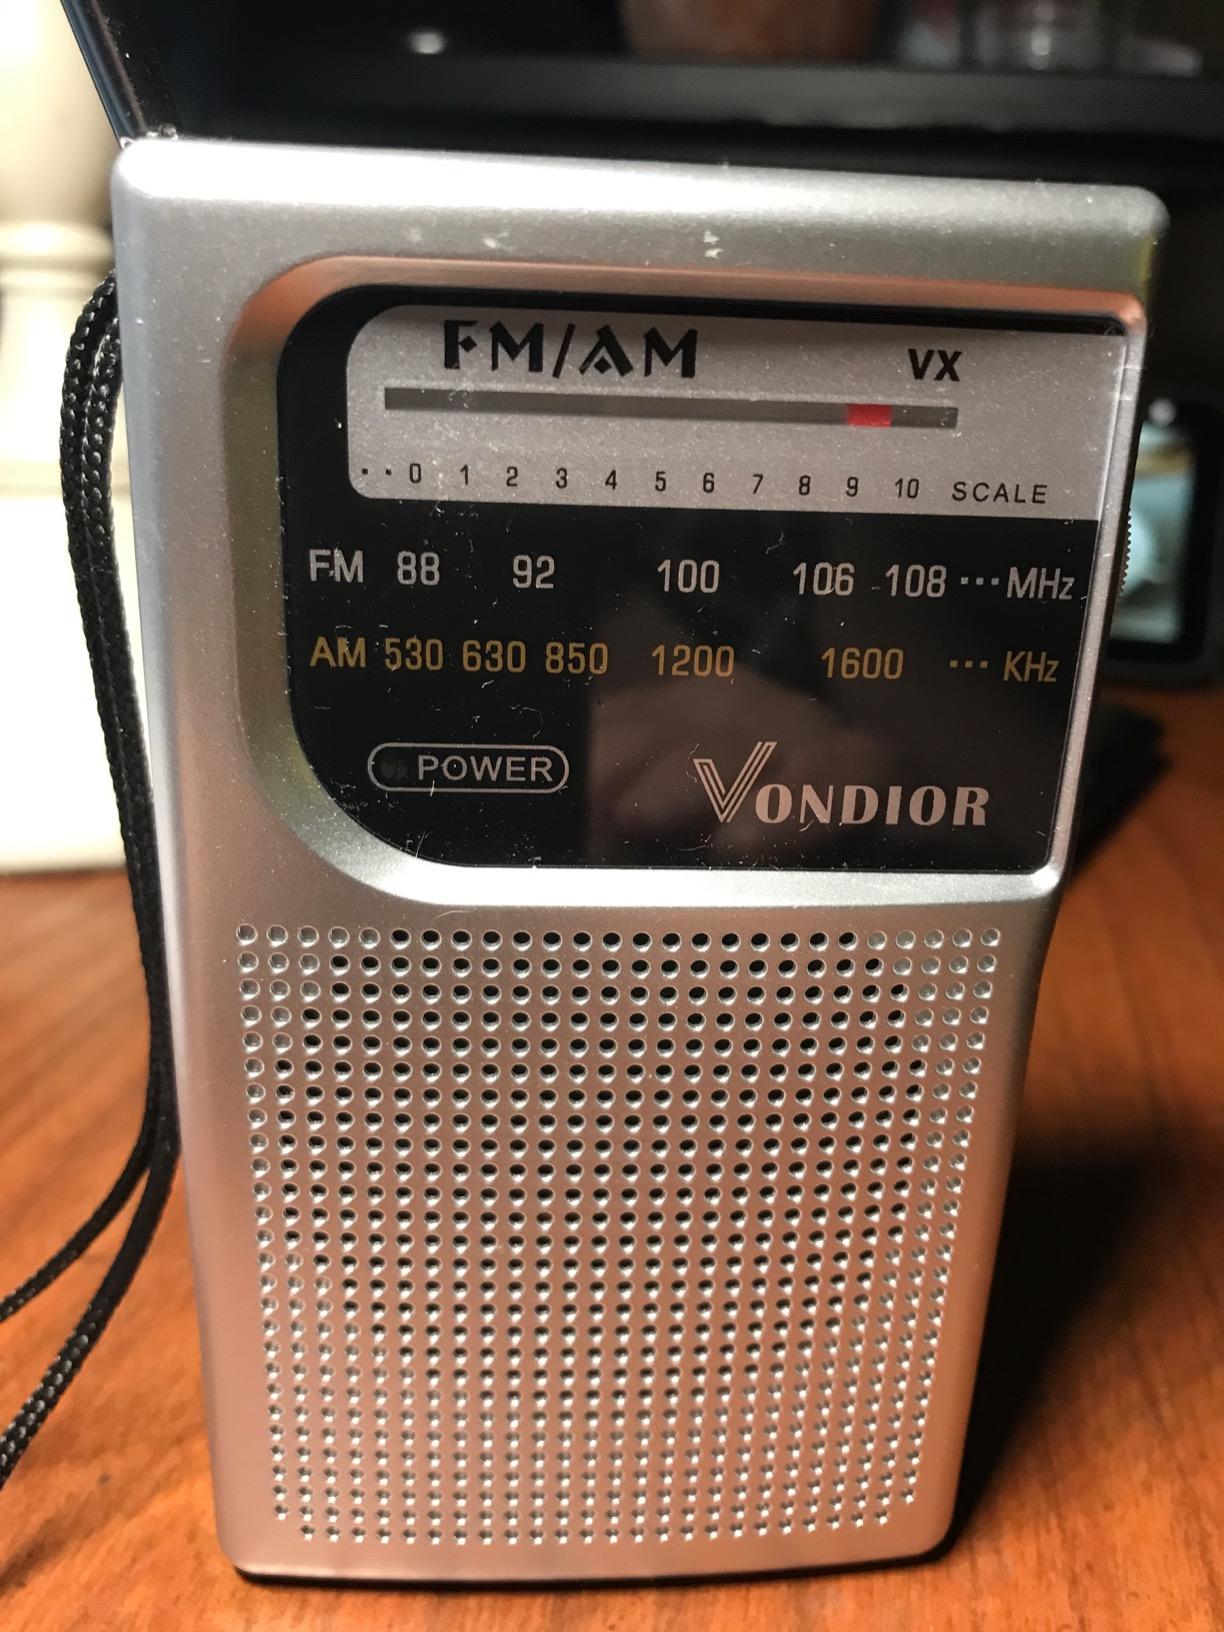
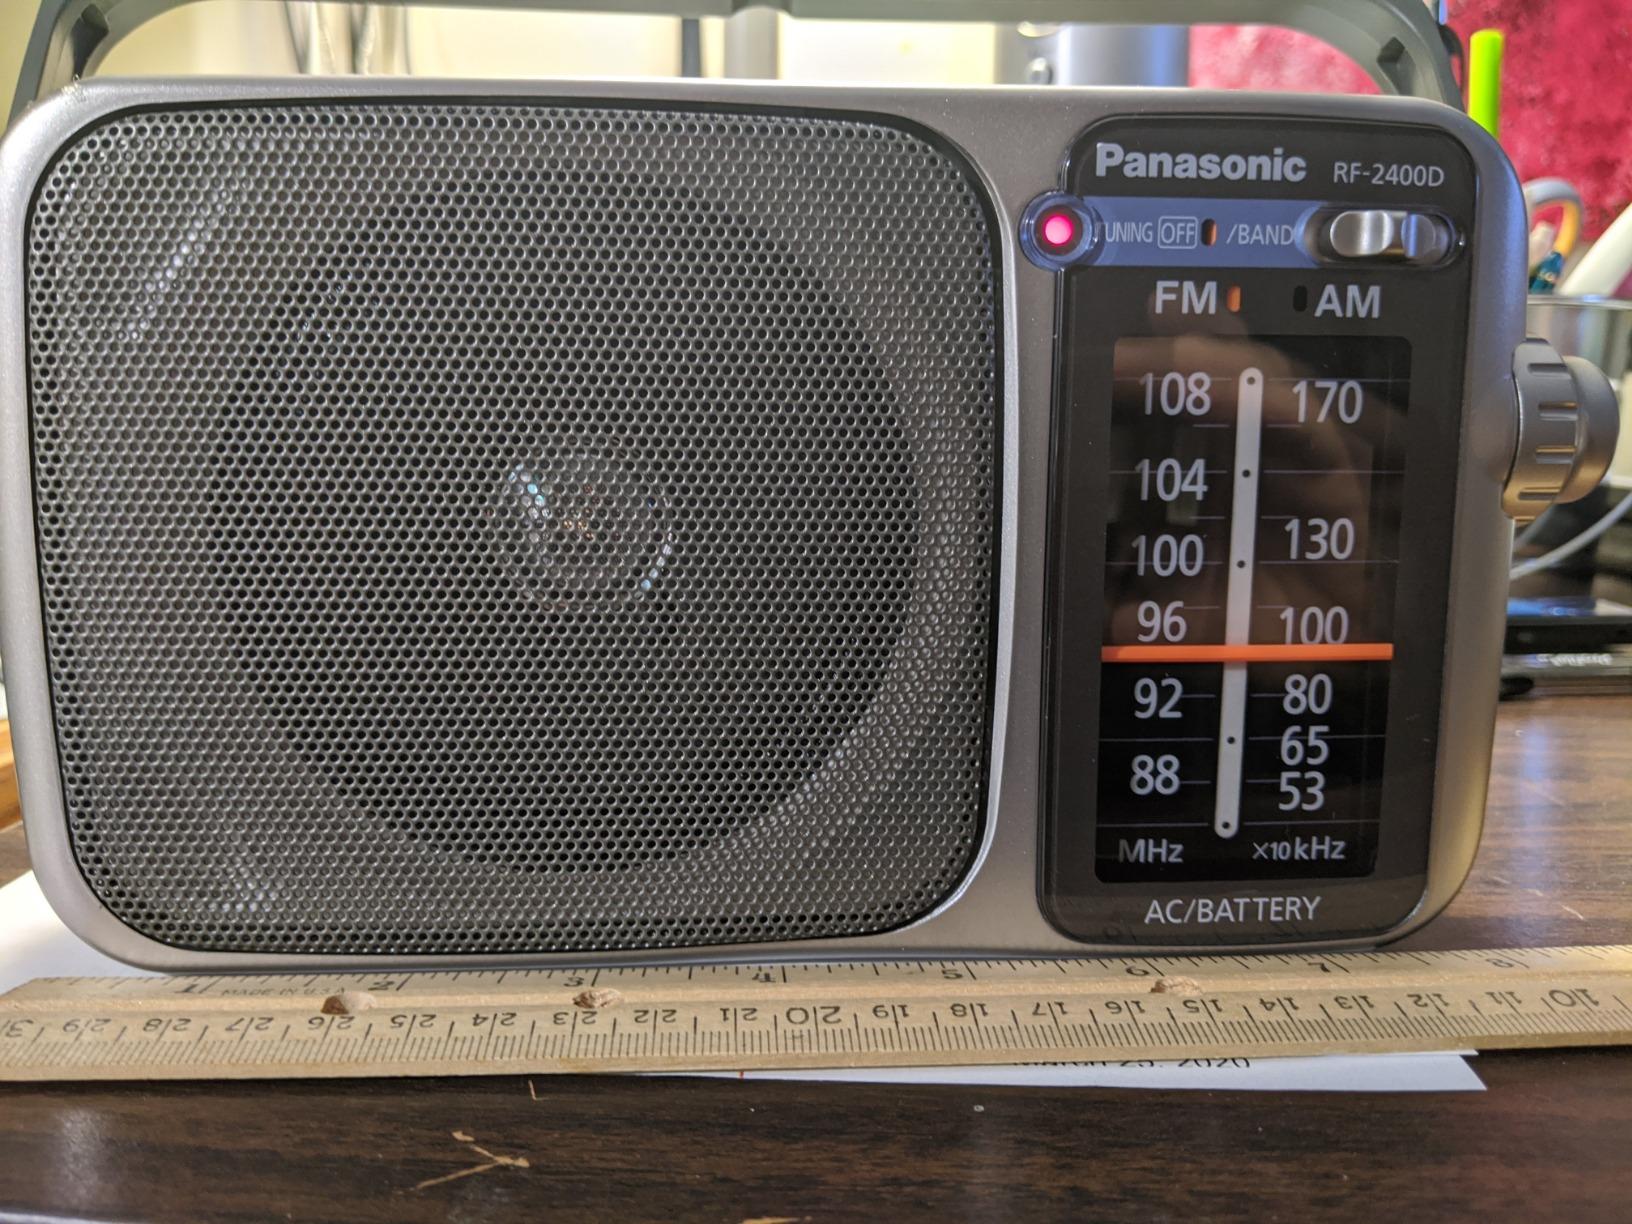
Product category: radio
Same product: no